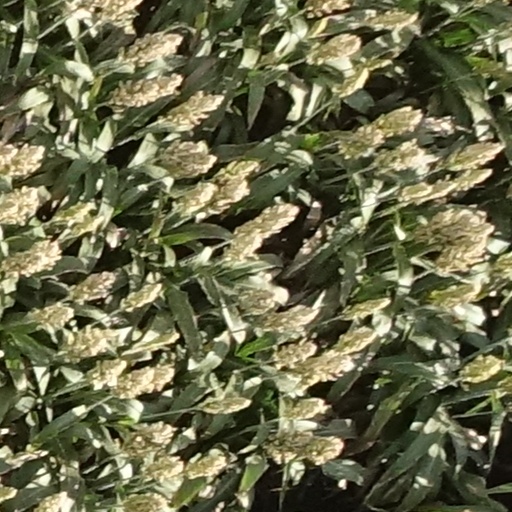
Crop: sorghum